Sir Thomas Burdett, 1st Baronet, of Bramcote

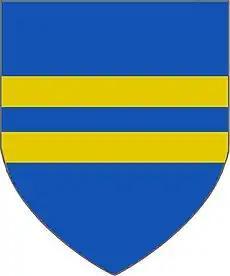
Arms of Burdett of Bramcote: "Azure, two bars or" (arms of their ancestor Sir William Burdet (died pre-1309) of Lowesby in Leicestershire)

Sir Thomas Burdett, 1st Baronet (3 August 1585 – ca. 1647) was an English Sheriff and baronet.